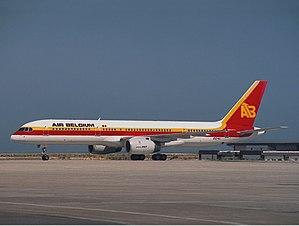
Air Belgium était une compagnie aérienne charter belge. Elle cessa ses opérations en octobre 2000.